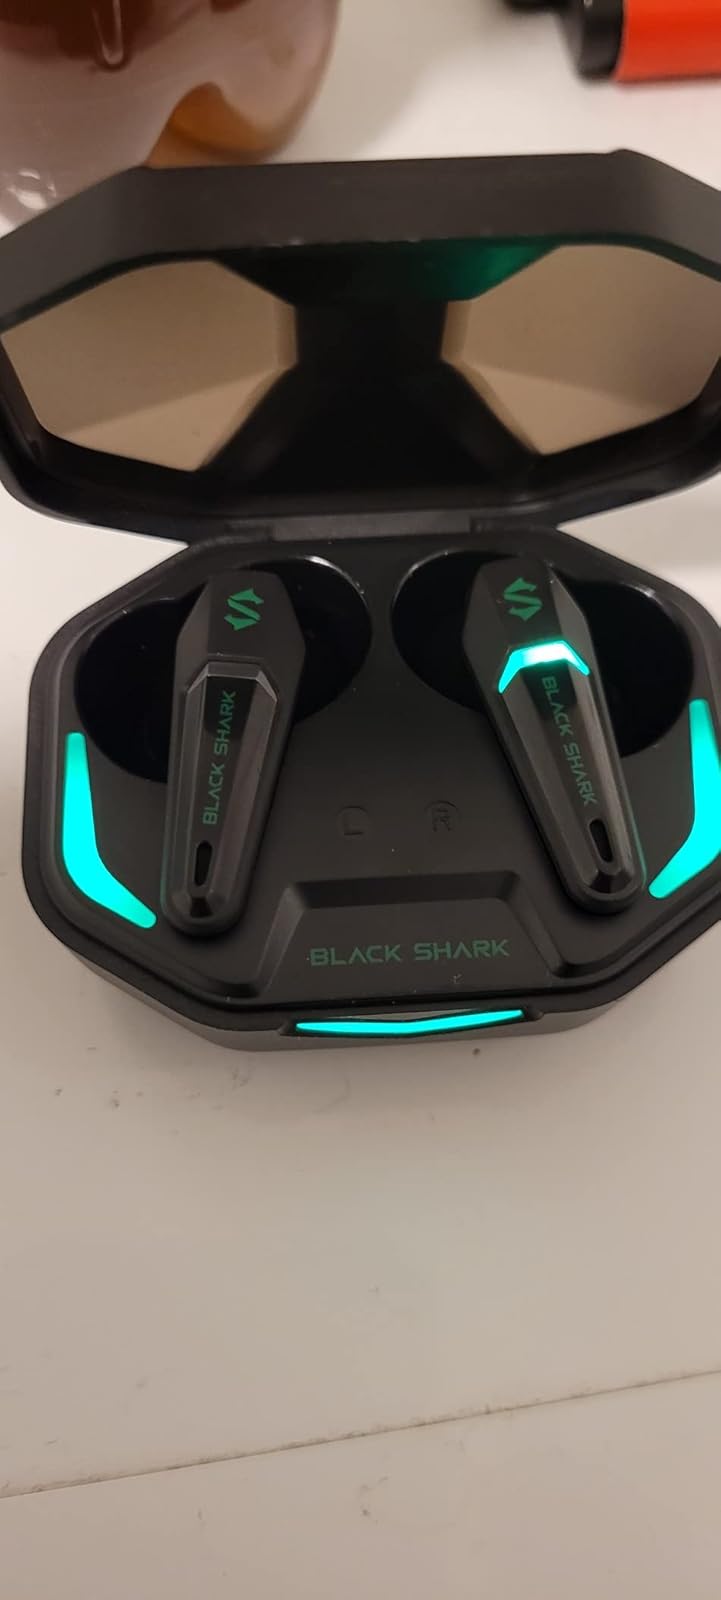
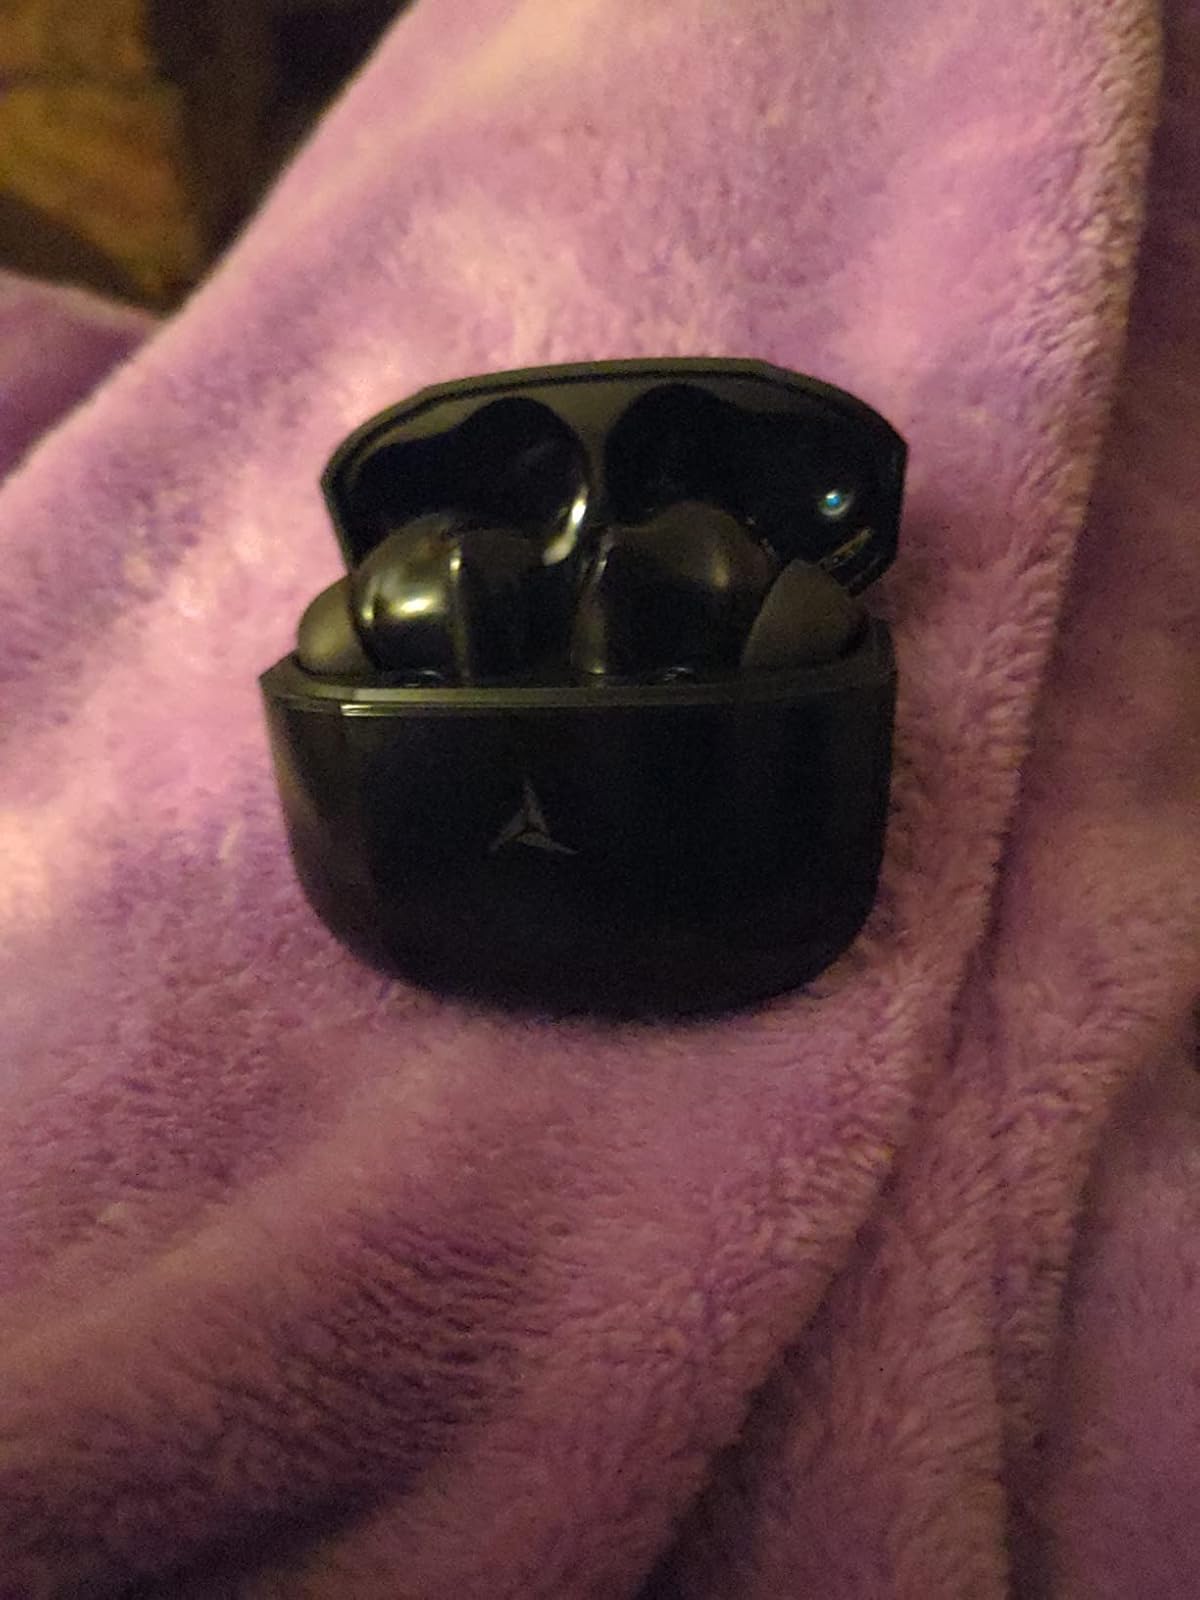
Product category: earbuds
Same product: no